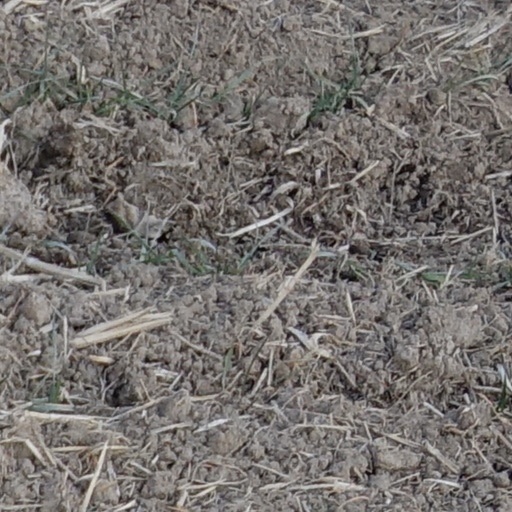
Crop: wheat